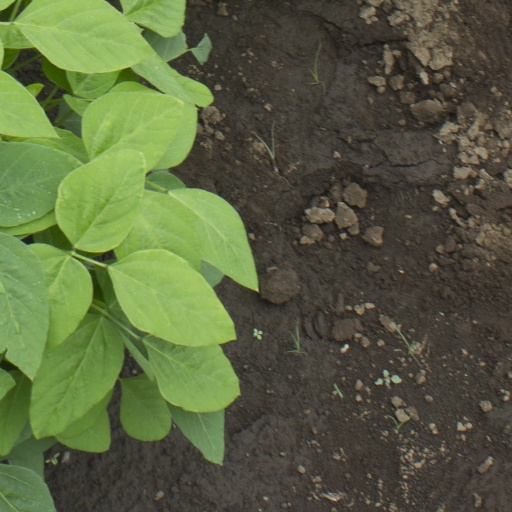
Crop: soybean